Monument to the Battle of the Nations

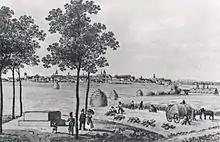
The cornerstone, laid down in 1863, in a drawing from around 1880

On the first anniversary of the battle, in 1814, a tall wooden cross was placed as a monument on the village green close to the burned out church in Probstheida. Attached to it was a collection box for donations in order to rebuild the church. Originally envisioned by both the citizens of Leipzig as well as the Russian military command as the place for annual celebration of the battle, the cross was removed by the winter of the same year, following the division of the Kingdom of Saxony at the Congress of Vienna. In 1817, a monument to Józef Poniatowski, a Marshal of the French Empire who had died in the battle, was placed by his sister and Polish veterans near the battle site. After the establishment of the "Association for the Celebration of October 19", more small monuments started to be built. The family of Karl Philipp, Prince of Schwarzenberg also placed a monument in his honour at the site, in 1838. In 1843, a sandstone monument was erected at "Napoleon Hill", where the Emperor had supposedly watched the battle. Two years later, the local government of Leipzig established another monument, commemorating the entrance of the victorious forces into the city. Until 1863, seven memorial stones were also placed to mark decisive points of the battle, which still remain to this day. In the same year, on the 50th anniversary of the Battle of Leipzig, city officials also funded the restoration of the monument they had erected in 1845. During the same festivities, a cornerstone for a future grand monument was placed by Leipig's mayor Karl Wilhelm Otto Koch, and 23 cities from all around Germany, including Vienna, Hanover, and Dresden, pledged money for its construction. A competition for the design of a bigger monument was also started for the anniversary, without success. However, the Unification of Germany and the subsequent foundation of the German Empire temporarily halted plans for a monument, since public conscience turned towards the more recent military victories. The commemoration of the Battle of Leipzig as a decisive one in German history was replaced by the Battle of Sedan and the city of Leipzig erected a monument to the German unification in its centre in 1888. Steffen Poser, head of the Museum of the Monument for the Battle of the Nations, wrote: "[T]he foundation of the German Empire deprived the monument project of what had been its basis for legitimacy so far—namely, the desire for German unification, the "leitmotif", which had been missing at the time."